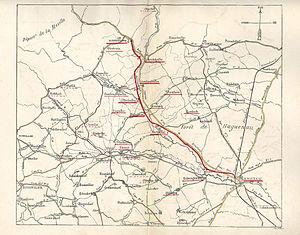
Titre
La ligne de Haguenau à Hargarten - Falck est une ligne de chemin de fer française à écartement standard du nord de l'Alsace et de la Lorraine. Elle est parallèle à la frontière de la France avec l'Allemagne. Une partie de la ligne est actuellement fermée à tout trafic.